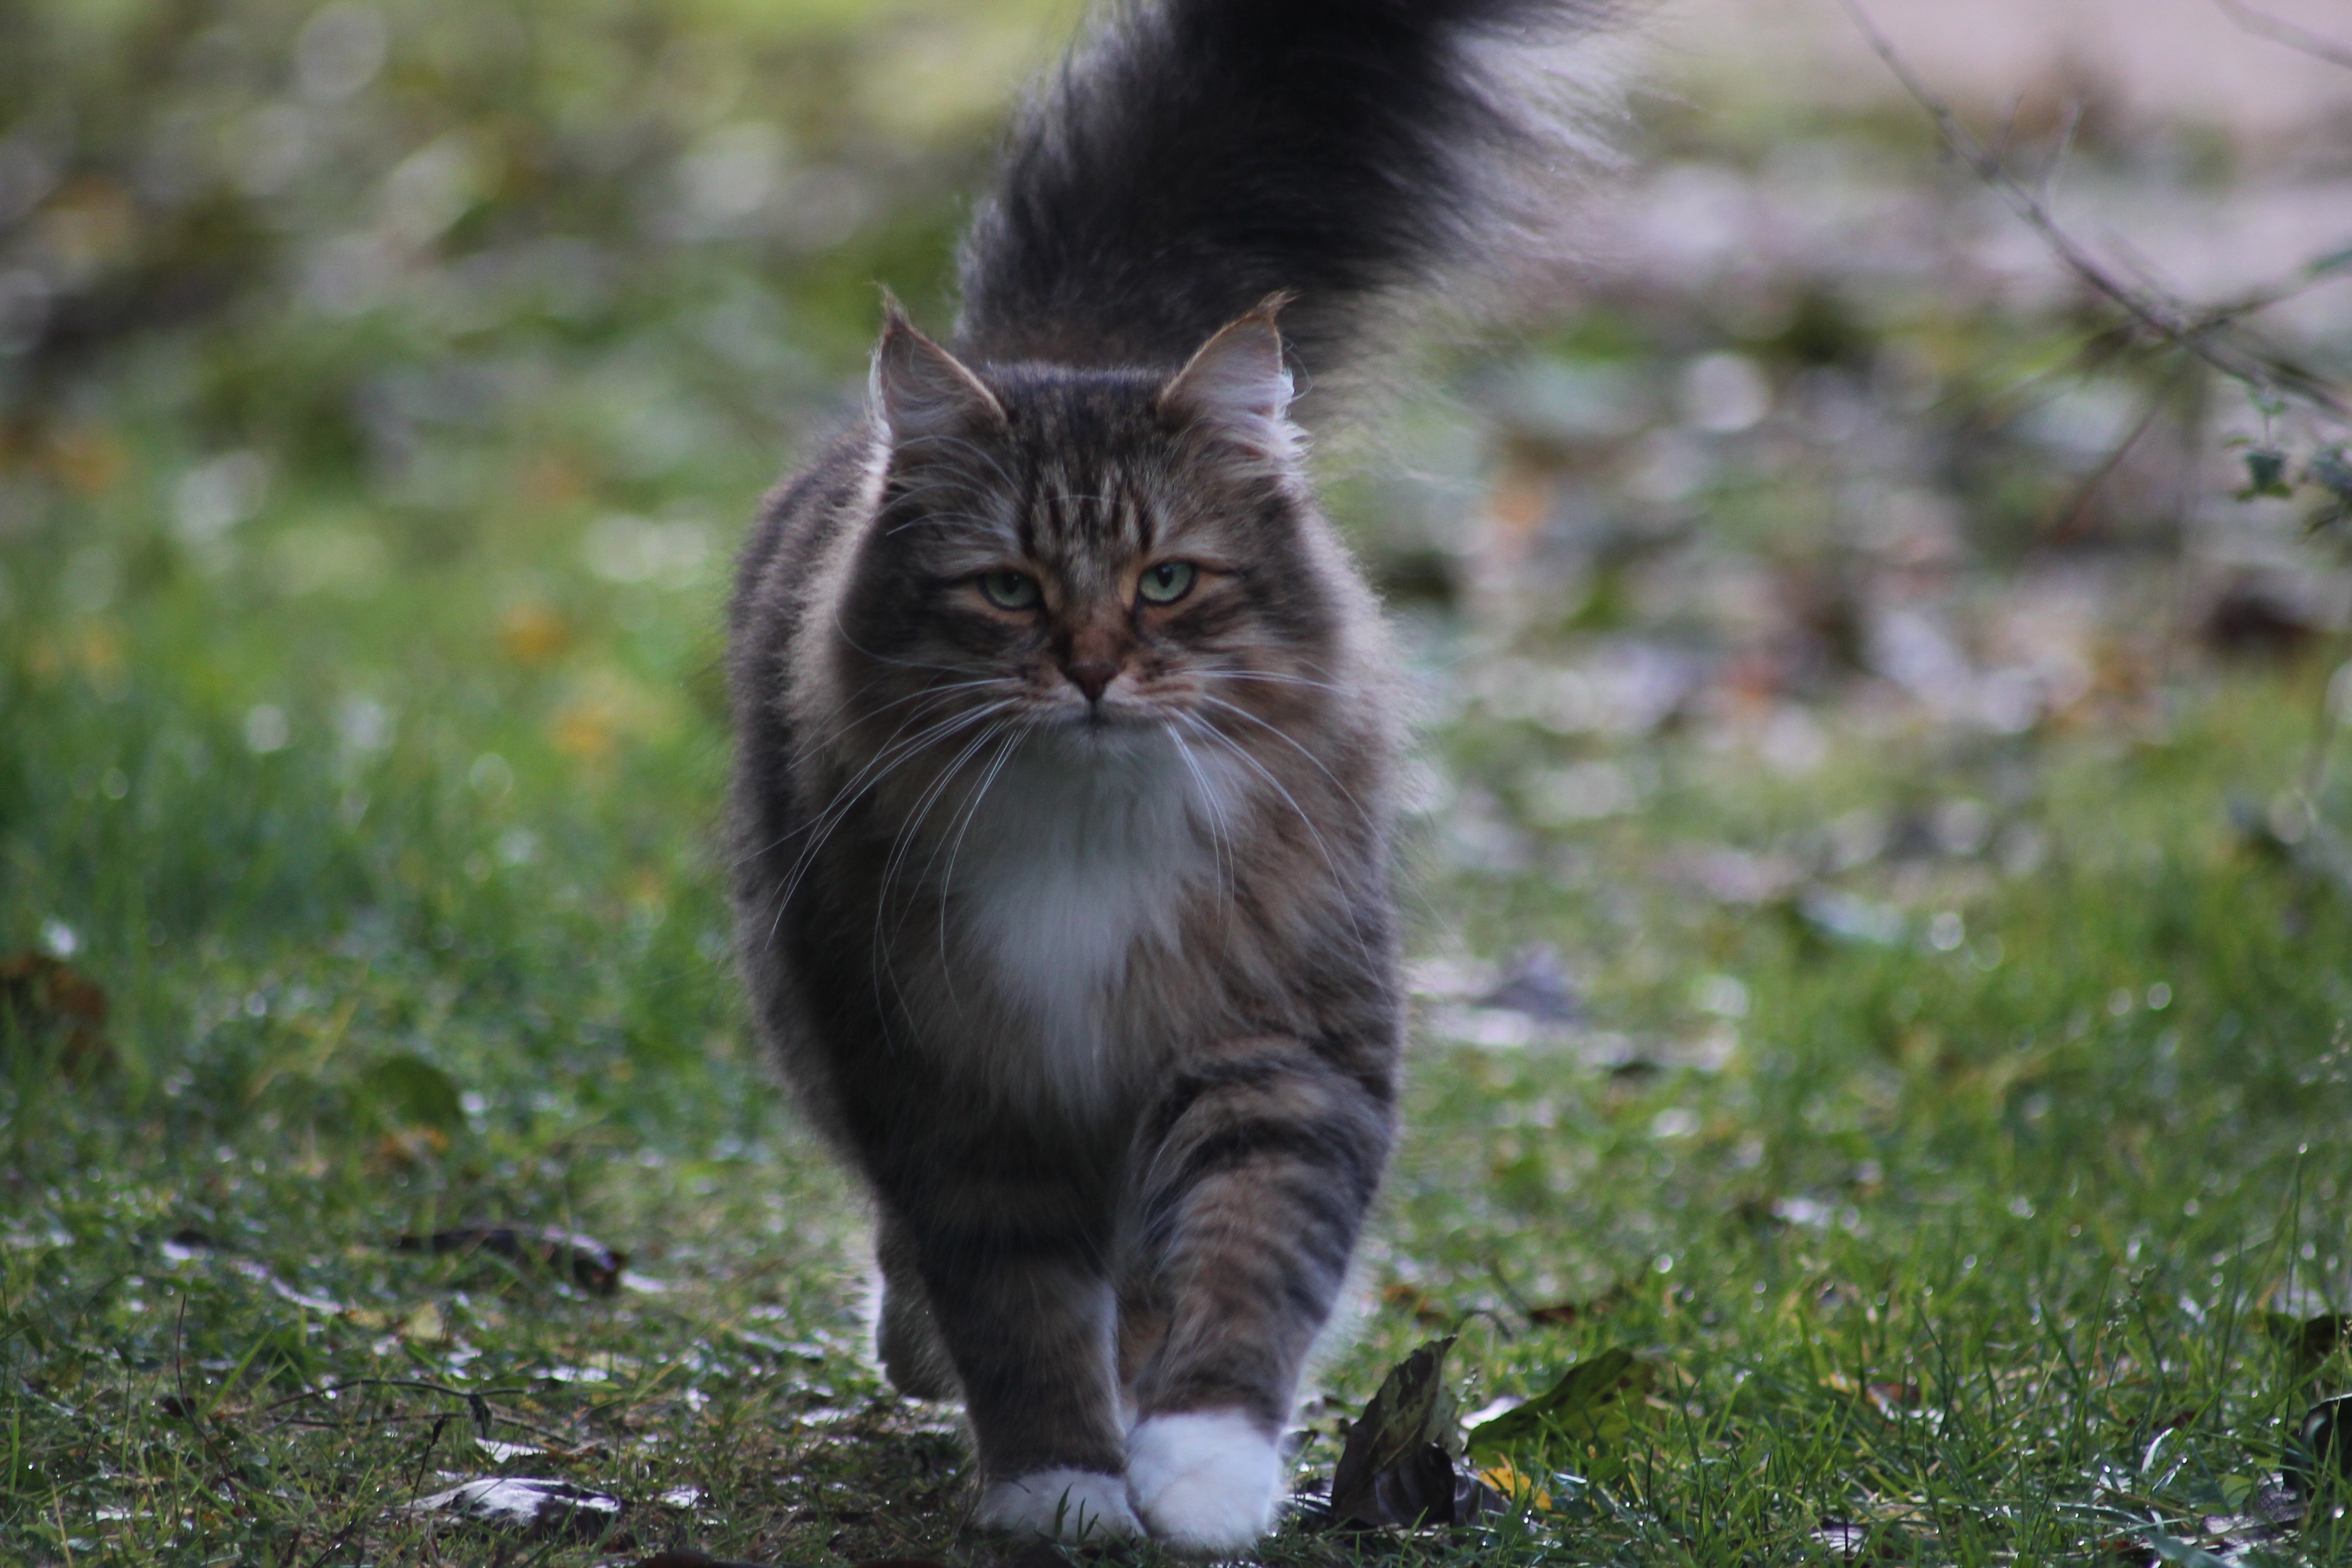
grass, animal, cute, pet, fluffy, cat, mammal, fauna, whiskers, kitty, vertebrate, meow, norwegian forest cat, wild cat, small to medium sized cats, cat like mammal